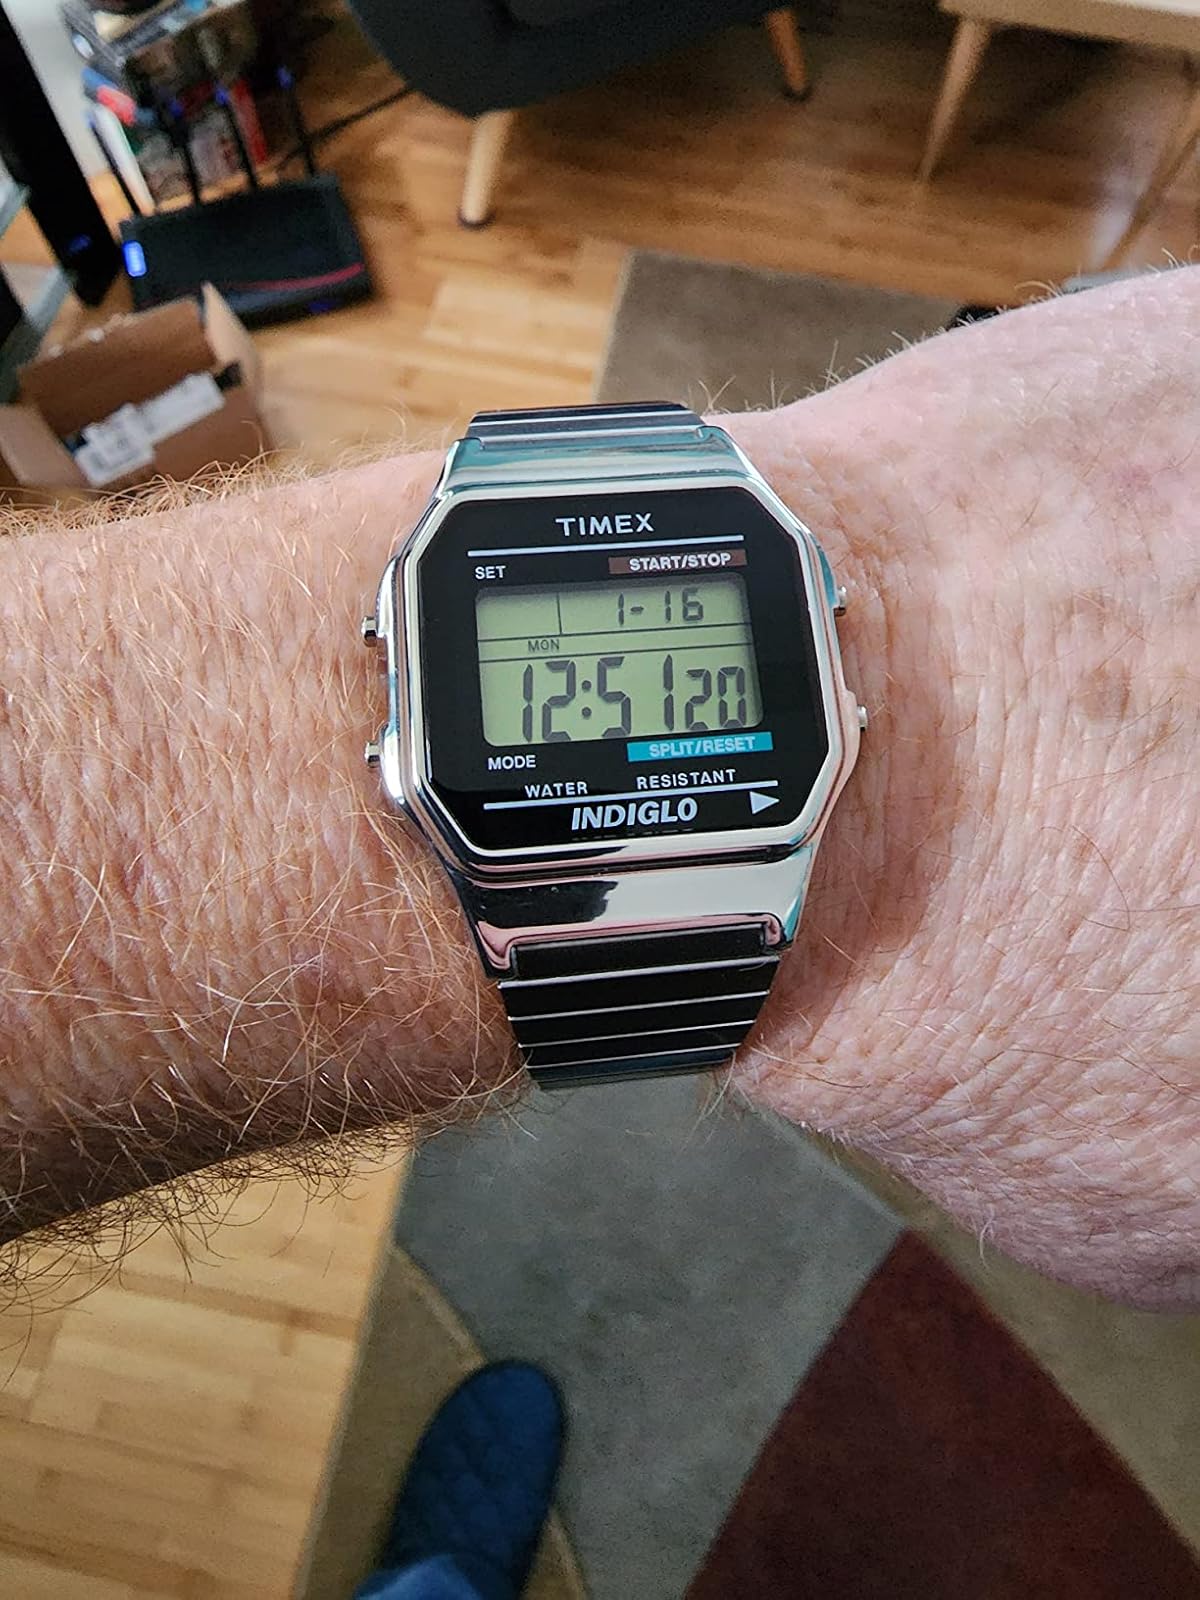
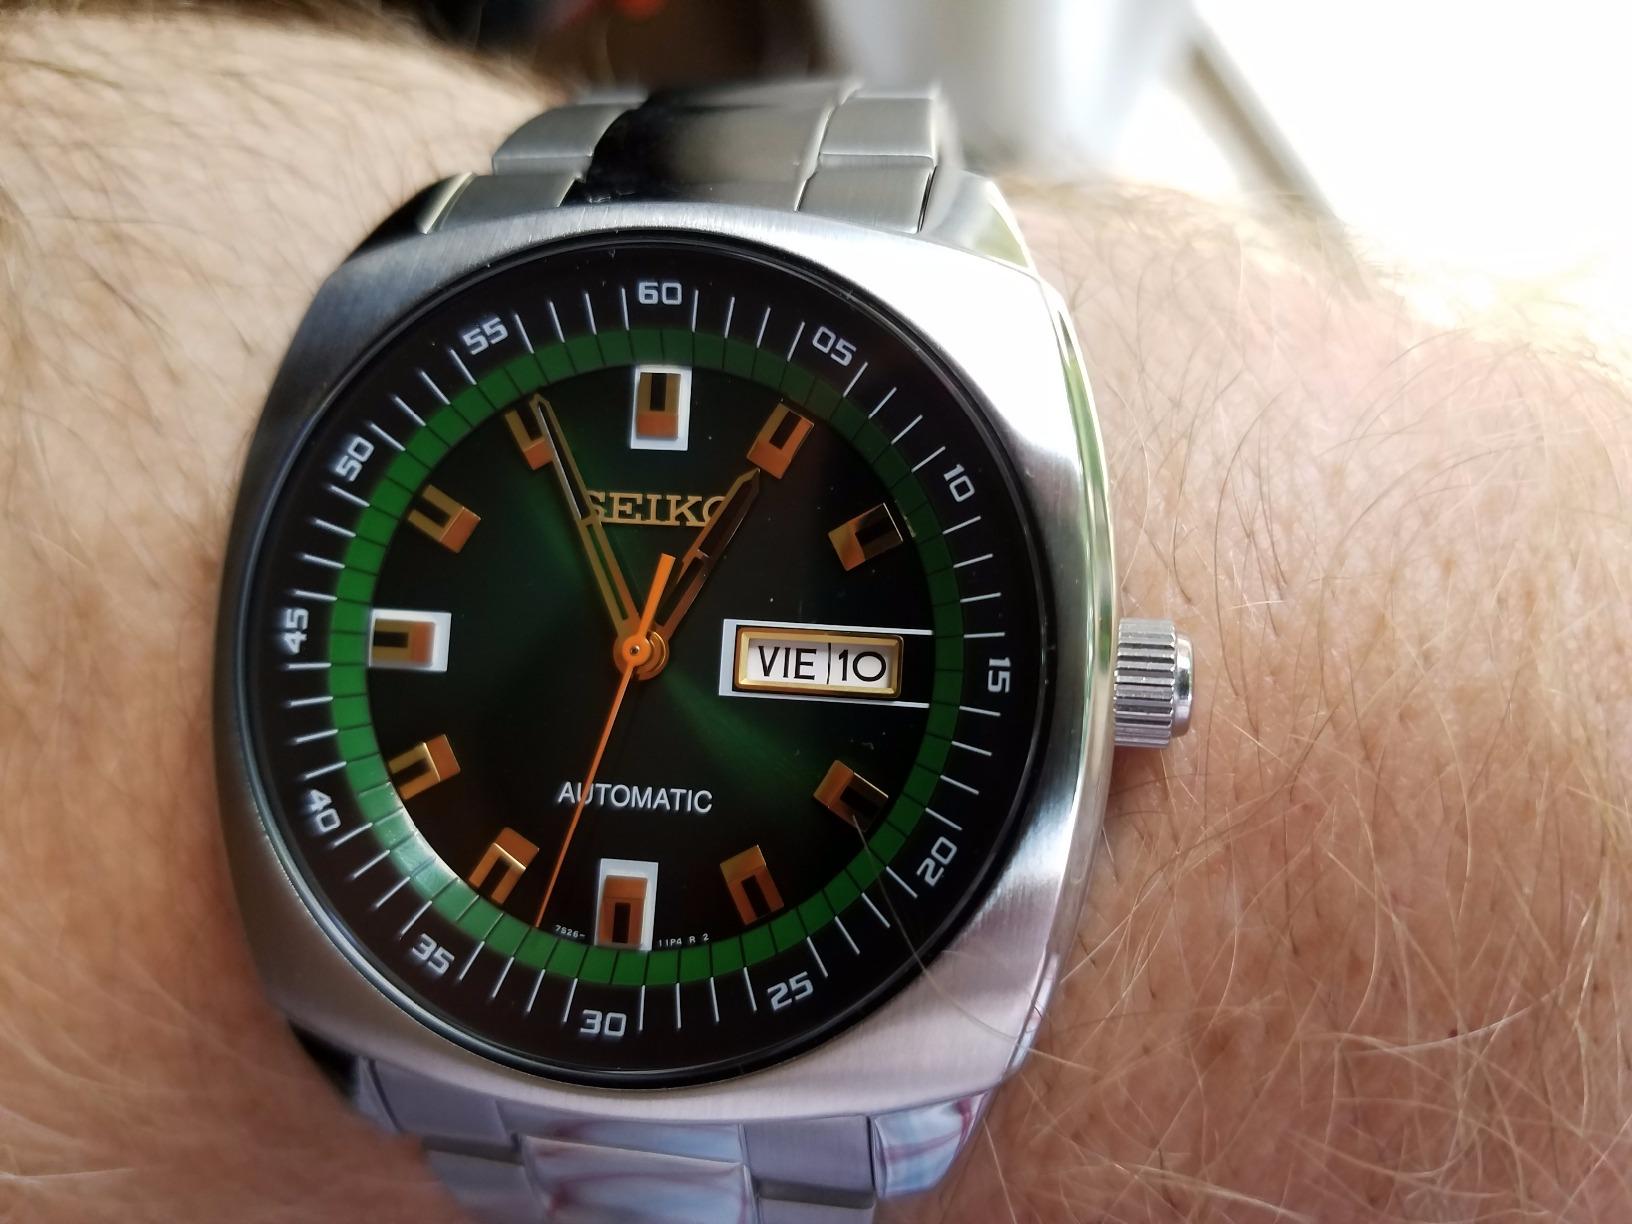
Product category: accessories_watch
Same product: no